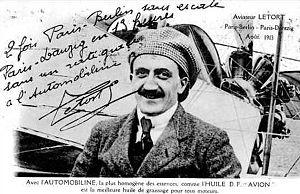
Léon Letort, né le 18 septembre 1889 à Piré-sur-Seiche et mort le 10 décembre 1913 à Barbezieux, est un aviateur français.